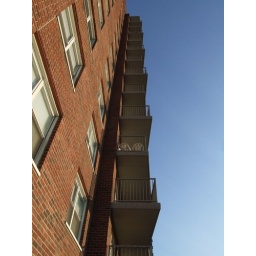
red building and blue sky collide. a neat contrast that is seen quite frequently in my case.